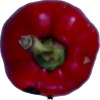
Label: red_pepper